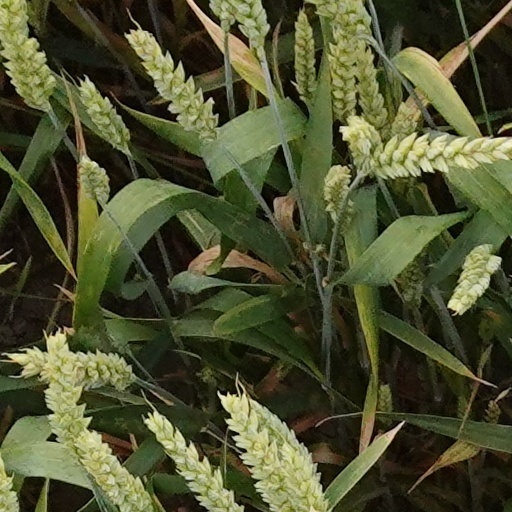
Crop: wheat